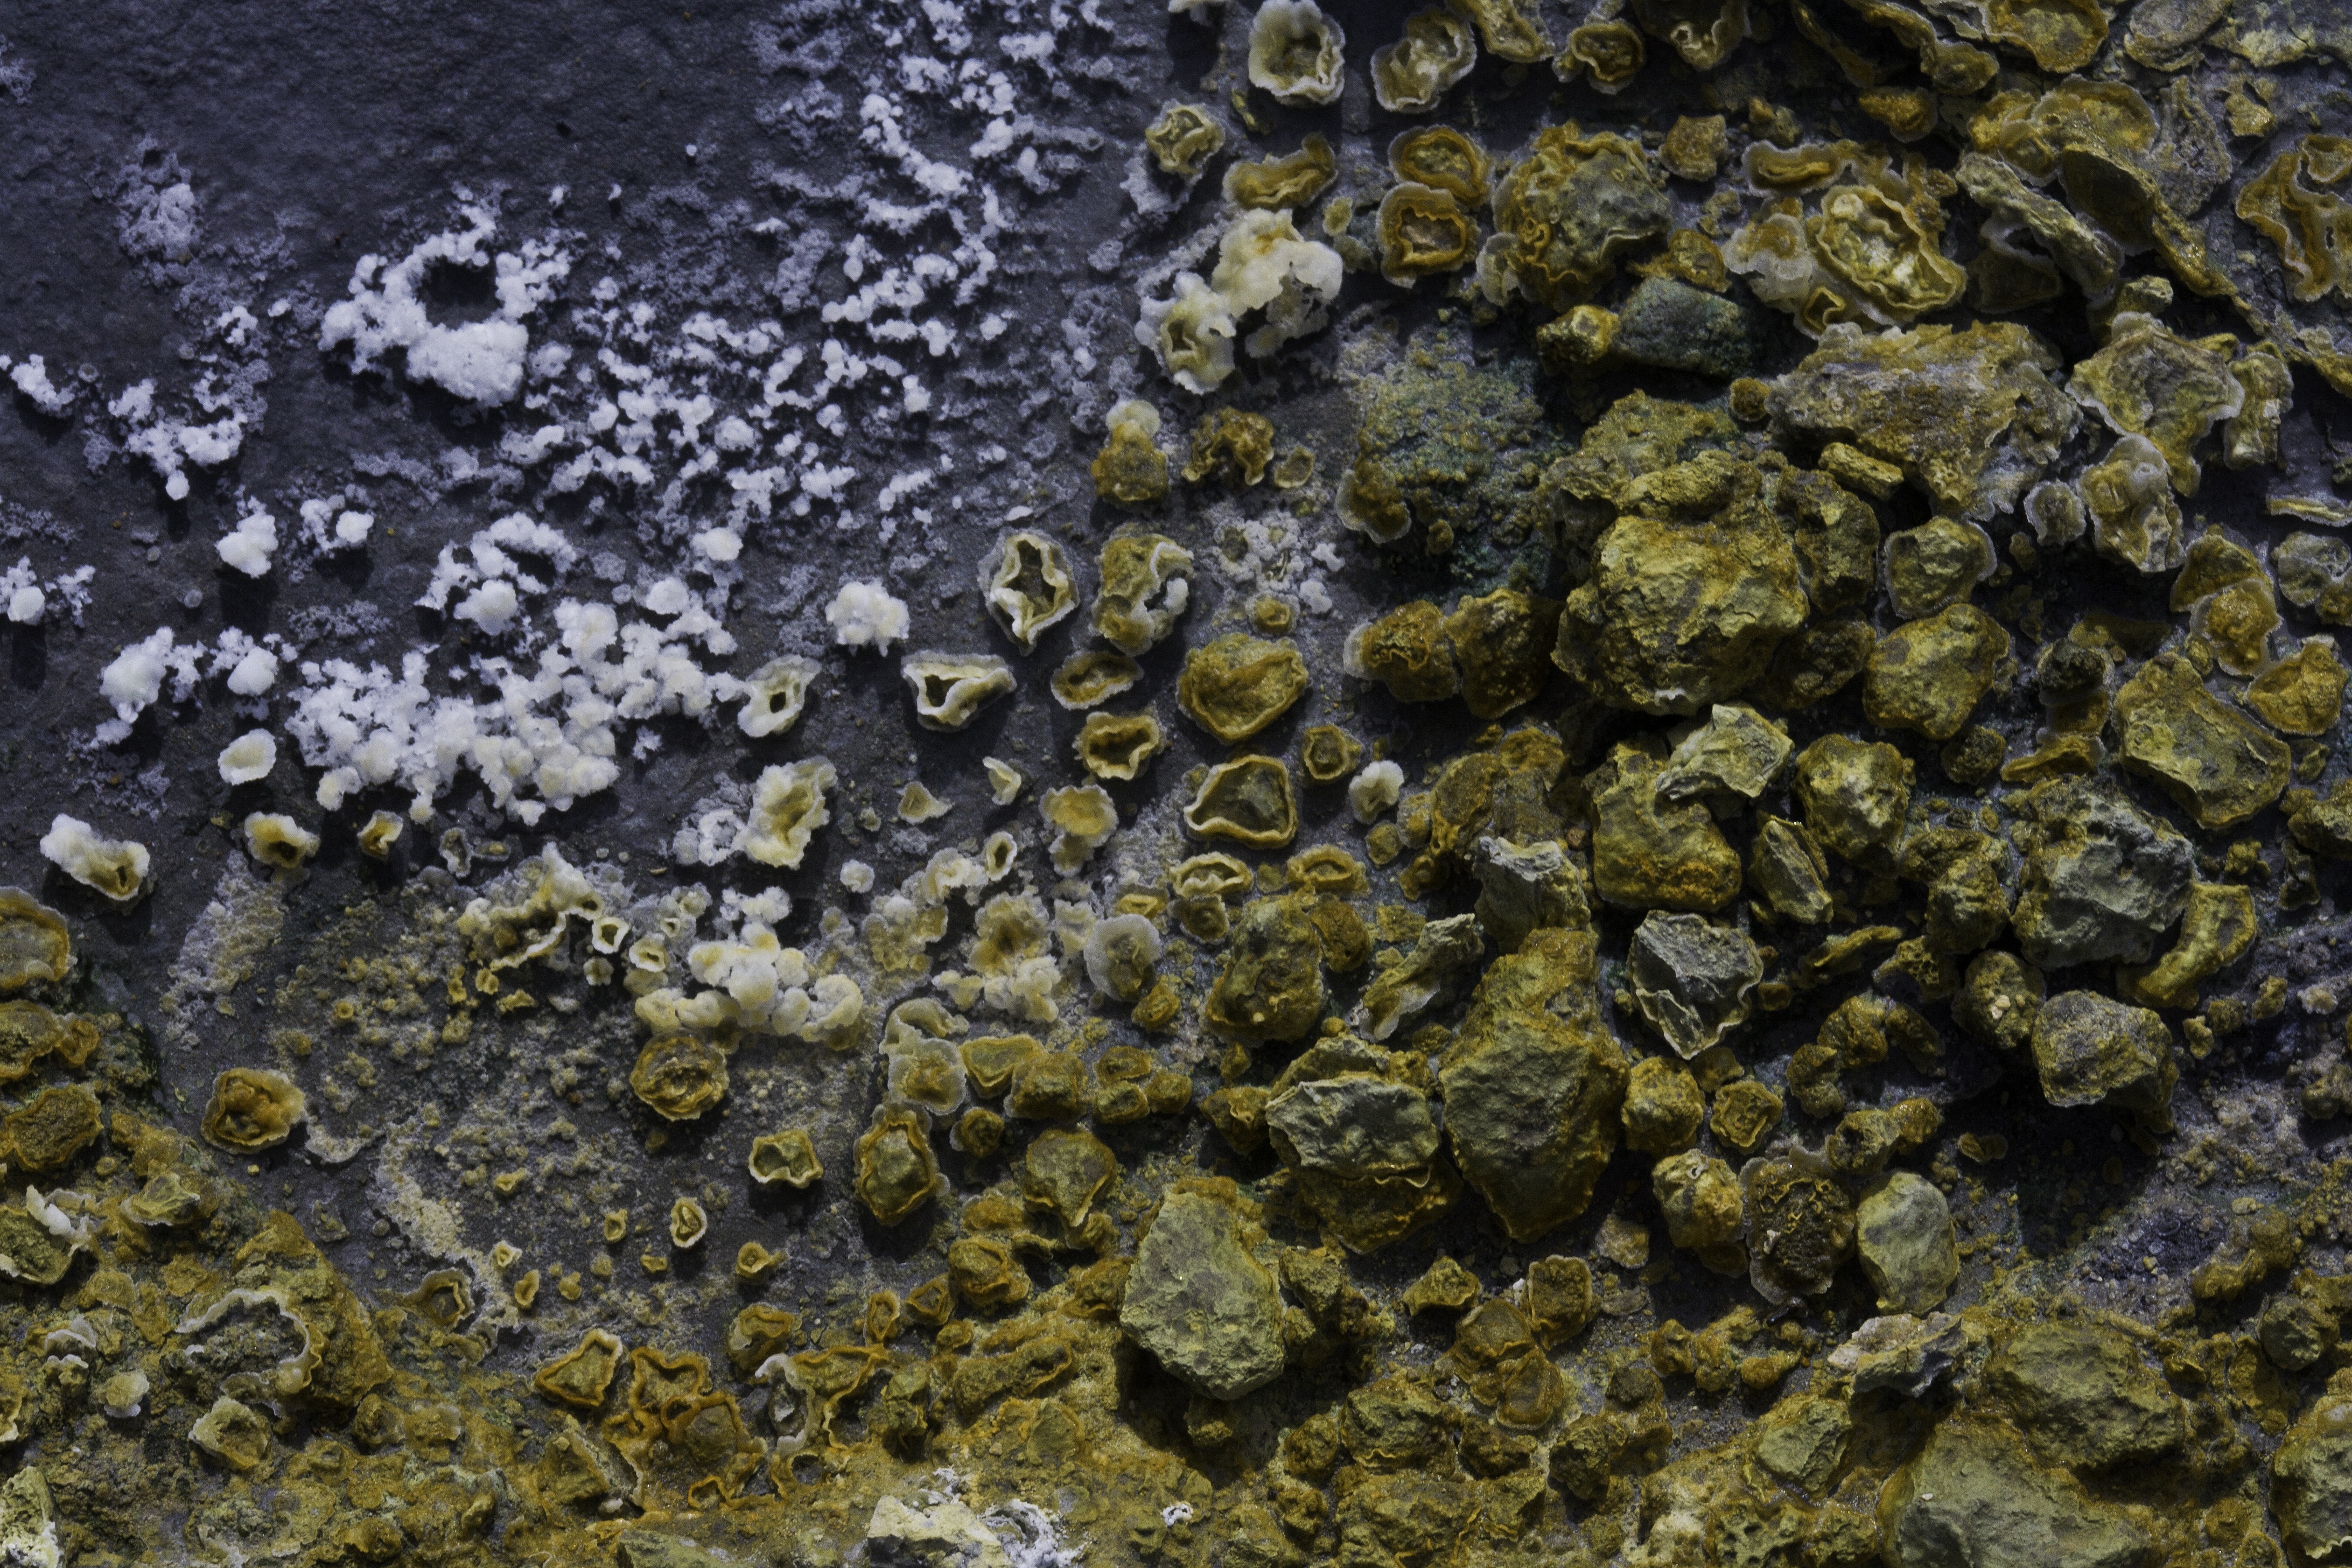
landscape, nature, outdoor, rock, texture, stone, travel, formation, wildlife, macro, biology, natural, scenery, volcano, soil, crater, iceland, ash, material, coral reef, reef, close up, geology, earth, hot, springs, detail, hot spring, volcanic, thermal, mountainous, hot springs, tide pool, marine biology